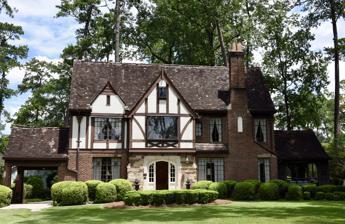
Building: Joe M. Beutell House
Country: United States of America
Year built: 1930
Historic house in Georgia, United States United States historic place Joe M. Beutell House U.S. National Register of Historic Places Show map of Georgia Show map of the United States Location 101 Montrose Dr., Thomasville, Georgia Coordinates 30°50′54″N 83°58′16″W / 30.84842°N 83.97121°W / 30.84842; -83.97121 Area 0.5 acres (0.20 ha) Built 1930 Built by Joe M. Beutell Architect Russell L. Beutell Architectural style Tudor Revival NRHP reference No. 91001158 Added to NRHP August 29, 1991 The Joe M. Beutell House in Thomasville, Georgia was built in 1930.  It is notable for its Tudor Revival architecture and was listed on the National Register of Historic Places in 1991. It was built by and for contractor Joe M. Beutell and was designed by architect Russell L. Beutell (1891–1943). It was later the home of Judge Reason C. Bell while he was chief justice of the Georgia Supreme Court . References